Baarland Castle

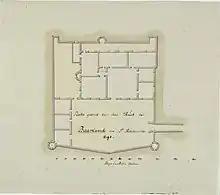
Hildernisse 1694 south top

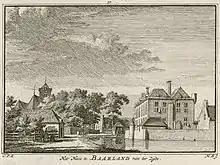
From the east in 1743.

The water castle which occupied the terrain of the current castle was probably built in the fourteenth century. The irregular form of the bailey and the buildings make it very likely that this construction also took place in phases. On at least three sides, later drawings show that by the 18th century, the façades had been heavily changed to give the impression of a single main building.